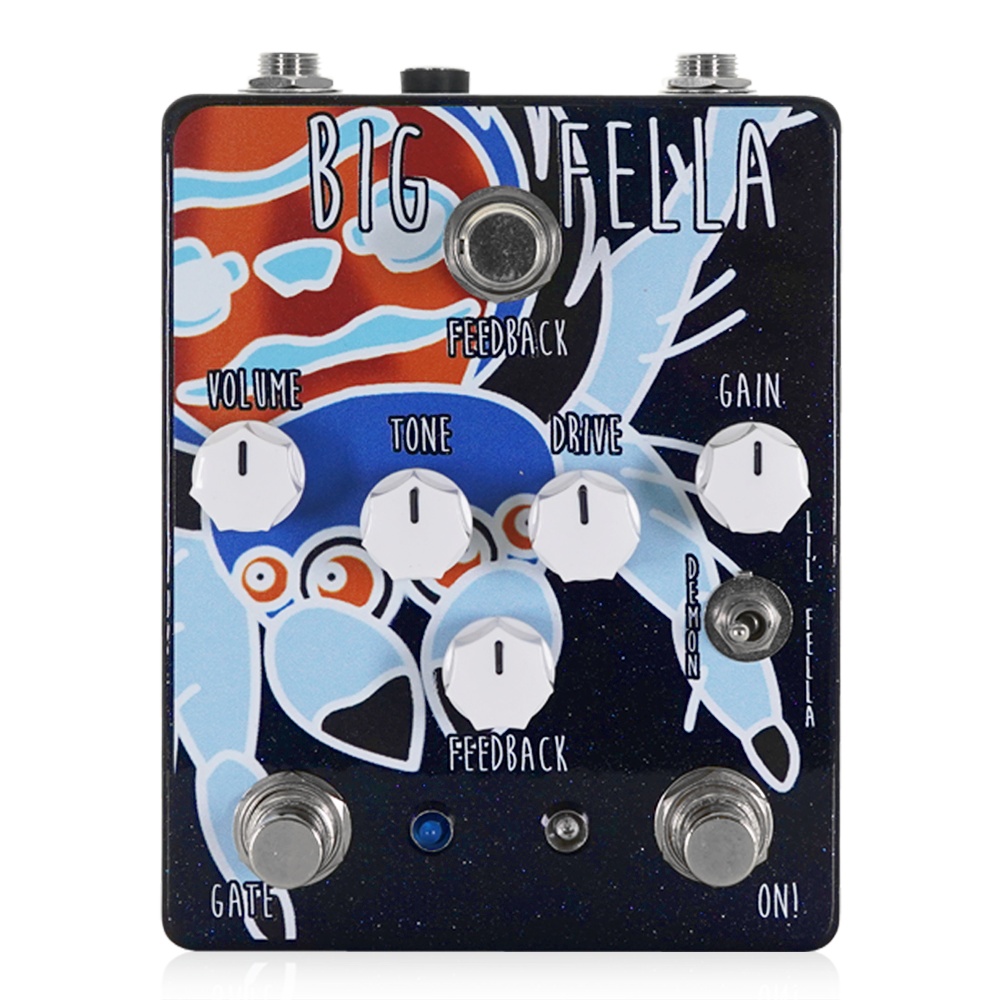
Fuzzrocious Pedals - BIG FELLA
種類：オーバードライブ・ディストーション・ファズ アダプター：9-18Vセンターマイナス 電池駆動：- コントロール：VOLUME、TONE、DRIVE、GAIN、FEEDBACK、Li'l Fella/DEMON、ON!、GATE、FEEDBACK Fuzzrocious Pedals / BIG FELLA ファズロシャスペダルズ / ビッグフェラ Fuzzrocious Pedals BIG FELLAは、オーバードライブ、ディストーション、ファズまでを1台でカバーし、様々な用途にご使用いただけるLi'l Fellaのデラックスバージョンとなるドライブペダルです。 9-18Vアダプターに対応し、18Vではより高い安定性とヘッドルームを持つサウンドとなります。 TONEコントロールはタイトなEQとなり、DRIVEとGAINコントロールを分けることでファズからローゲインドライブまでを自在に調整できます。 GATEスイッチで、クリーンかつサイレントなサウンドを実現。さらにFEEDBACKフットスイッチは踏んでいる間フィードバックが有効になります。内部トリムポットによりフィードバックを微調整できます。 Li'l Fella/DEMONスイッチでは、Li'l Fellaのトーンに加え、ロー～ミディアム/ハイゲインのファズで、様々な倍音成分が混ざり合ったようなサウンドとなるTHE DEMONのサウンドに切り替えることができます。 ●コントロール VOLUME：音量を調整します。 TONE：音色を調整します。 DRIVE・GAIN：2つのノブを組み合わせて歪みの強さを調整します。 FEEDBACK：FEEDBACKフットスイッチを踏んでいる間のフィードバックを調整します。 Li'l Fella/DEMON：Li'l FellaとTHE DEMONのトーンを切り替えます。 ON!フットスイッチ：エフェクトON/OFFを切り替えます。 GATEフットスイッチ：ゲートがかかり、よりファズよりな音色となります。DRIVEを下げるとゲートが強くなります。 FEEDBACKフットスイッチ：踏んでいる間フィードバックが有効になります。誤操作を防ぐために硬めのスイッチとなっているため、強く押し込むように踏み込みます。 TRIM：内部トリムポットでフィードバック時のサウンドを微調整します。 BIG FELLAはスタンダードなセンターマイナスDC9-18Vアダプターで駆動します。電池はお使いになれません。 【Fuzzrocious Pedals】 Fuzzrocious Pedalsは、アメリカ、ニュージャージー州でエフェクターの制作/ペイントを手作業で行っています。 轟音ファズペダルが中心で、風変わりで個性的ながらプレイヤーが扱いやすいと感じられる絶妙なバランスのペダルです。
Brand: Fuzzrocious Pedals
Category: Arts & Entertainment > Hobbies & Creative Arts > Musical Instrument & Orchestra Accessories > String Instrument Accessories > Guitar Accessories > Guitar Pedals